Teor (island)

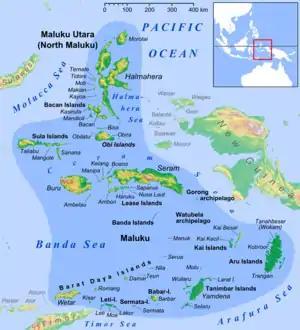
The Moluccas

Teor is an island in the Indonesian province of Maluku (the Moluccas).